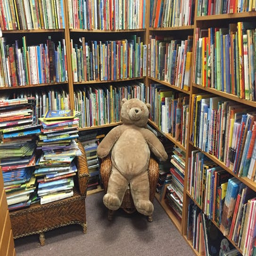
the children 's section at website category .